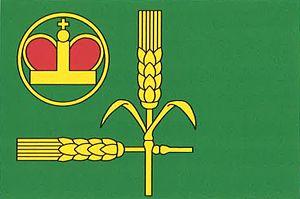
Jeníkov est une commune du district de Chrudim, dans la région de Pardubice, en République tchèque. Sa population s'élevait à 465 habitants en 2017.